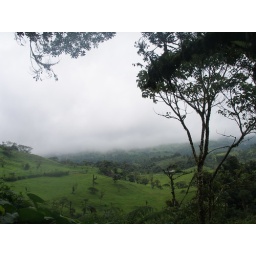
in the cloud forest at Villa Blanca